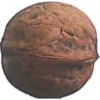
Label: Walnut 1